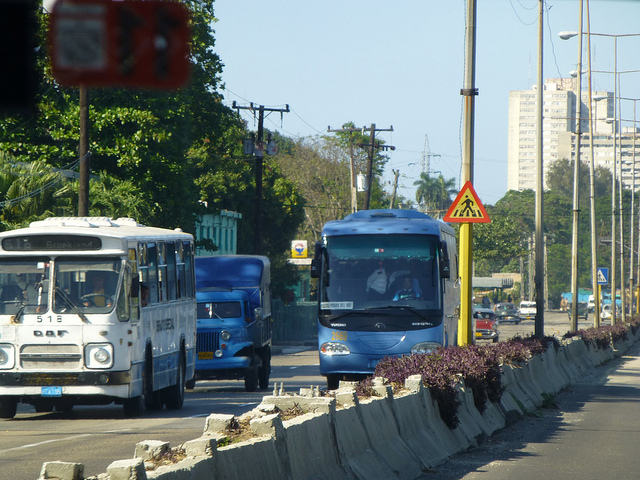
The bus is driving next to the van.